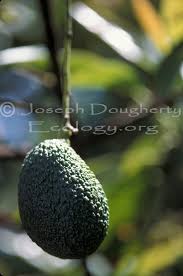
Label: Avocado